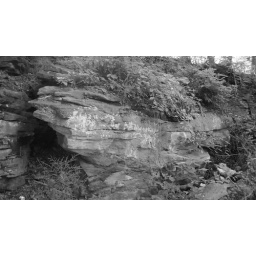
This wall of rock is in the middle of the Independence Zoo